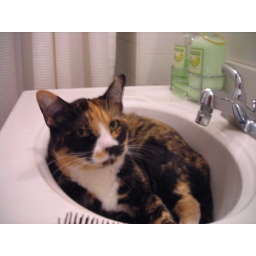
Calico cat in the sink